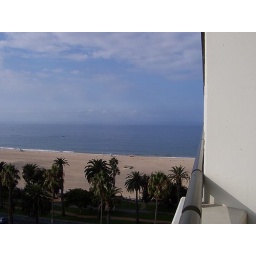
on the balcony of my hotel room looking down on to the beach and the Pacific Ocean in Santa Monica, California